Detention of Johan Floderus

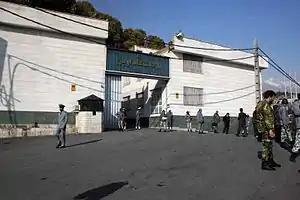
The Evin Prison in Tehran, where Floderus was detained together with other foreign hostages.

On 10 September 2023, Floderus' 33rd birthday, the diplomat's family officially launched a public campaign, named "#FreeJohanFloderus", in support of his liberation from the Evin Prison.